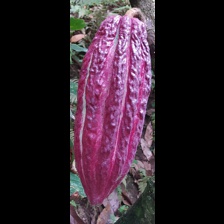
Label: sana